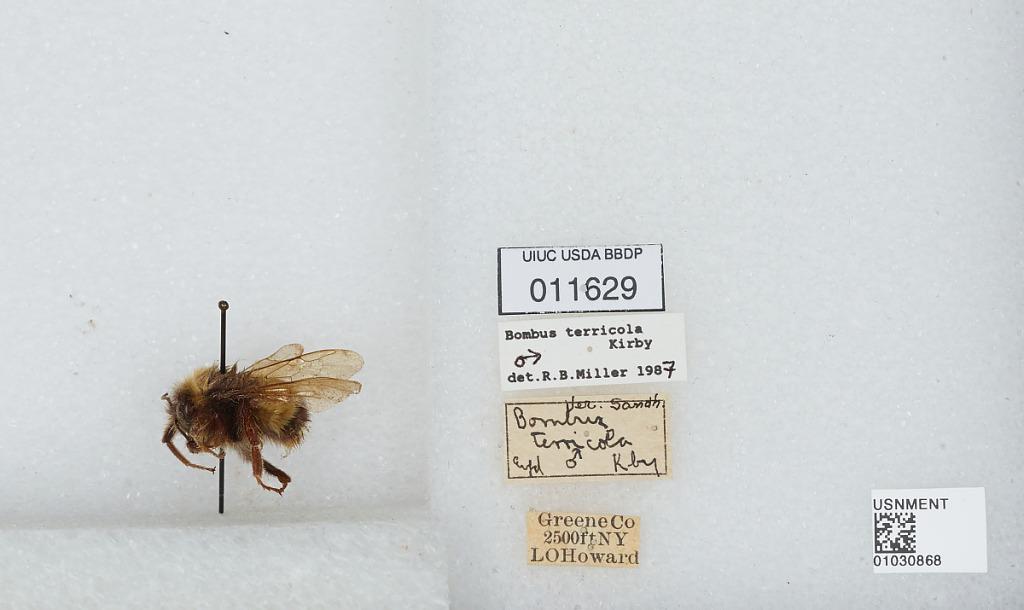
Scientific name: Bombus (Bombus) terricola Kirby
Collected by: L. Howard
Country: United States
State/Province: New York
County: Greene
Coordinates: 42.29, -74.13
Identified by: Miller, R. B.